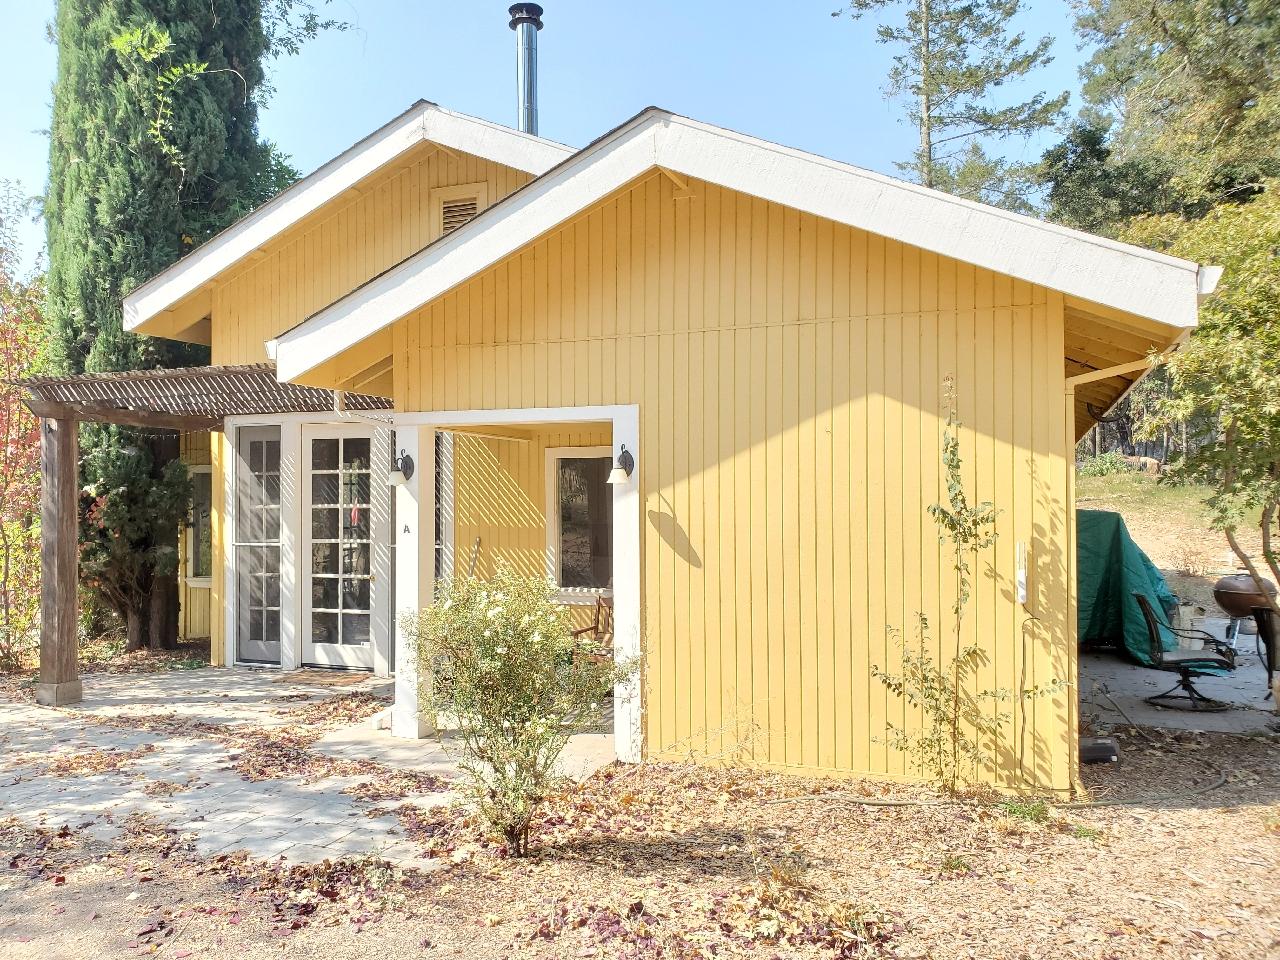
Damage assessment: no_damage